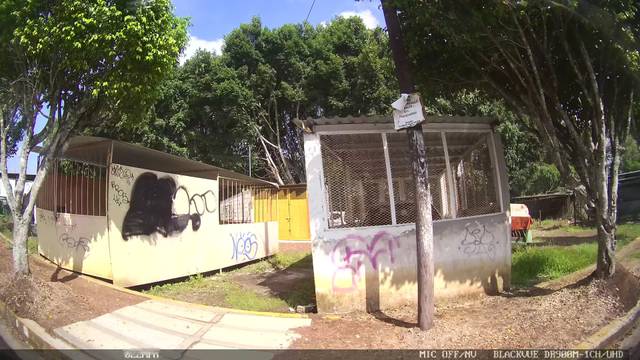
Region: Mexico
Coordinates: 19.512, -96.903